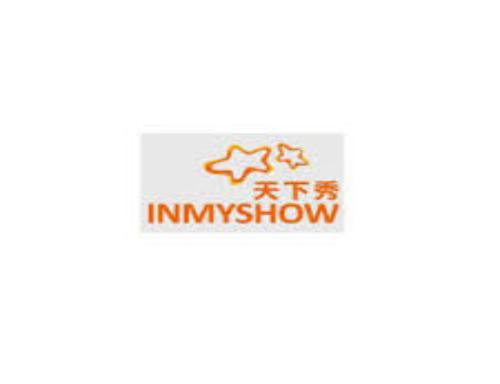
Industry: Necessities